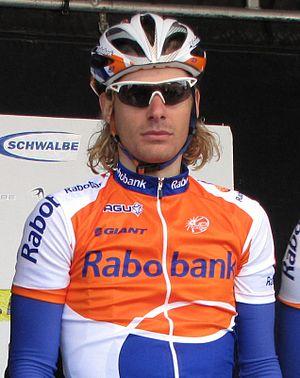
Dennis van Winden lors du Tour de Cologne 2010